22nd Alabama Infantry Regiment

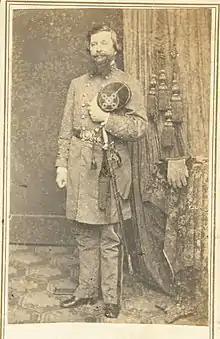
Col. Zachariah C. Deas

Company D was organized at Dublin, Alabama, and elected officers 17 September 1861 at Montgomery, Alabama. Company D and her sister companies were formed from men who were recruited from Calhoun, Cherokee, Choctaw, Clarke, Mobile, Montgomery, Pike, Randolph, and Walker counties. The 22nd Alabama Infantry Regiment was then organized by Major Z. C. Deas and Major Robert B. Armistead in Montgomery, Alabama, on 6 October 1861. On 25 October 1861, Major Deas was elected and commissioned colonel. Colonel Deas spent $28,000 in gold to equip the regiment with 800 Pattern 1853 Enfield rifles. On 5 November 1861, the 22nd Alabama was ordered to report to General Withers at Mobile, District of Alabama, where it encamped during that winter.